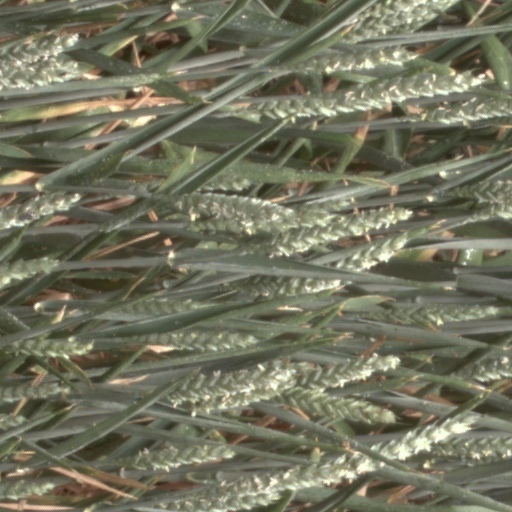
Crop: wheat